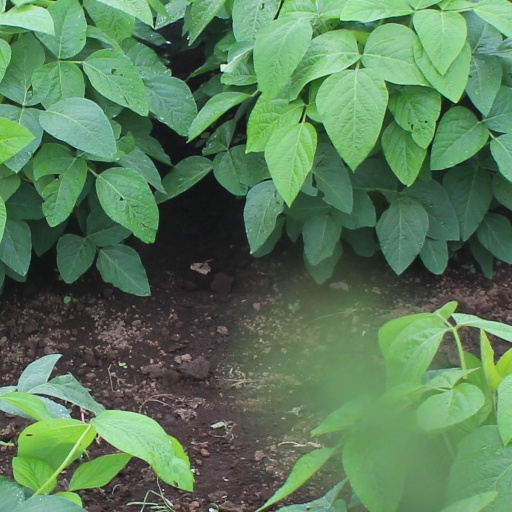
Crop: soybean